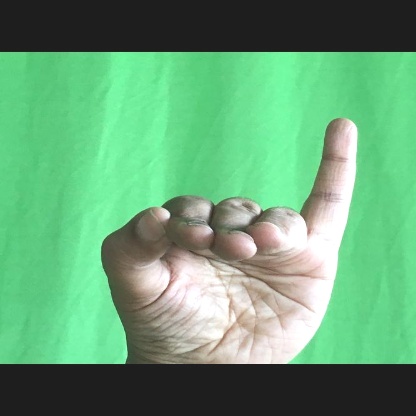
Mudra: Hamsapaksha